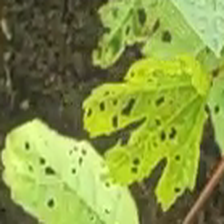
Weed species: Little_Mallow(Malva parviflora)